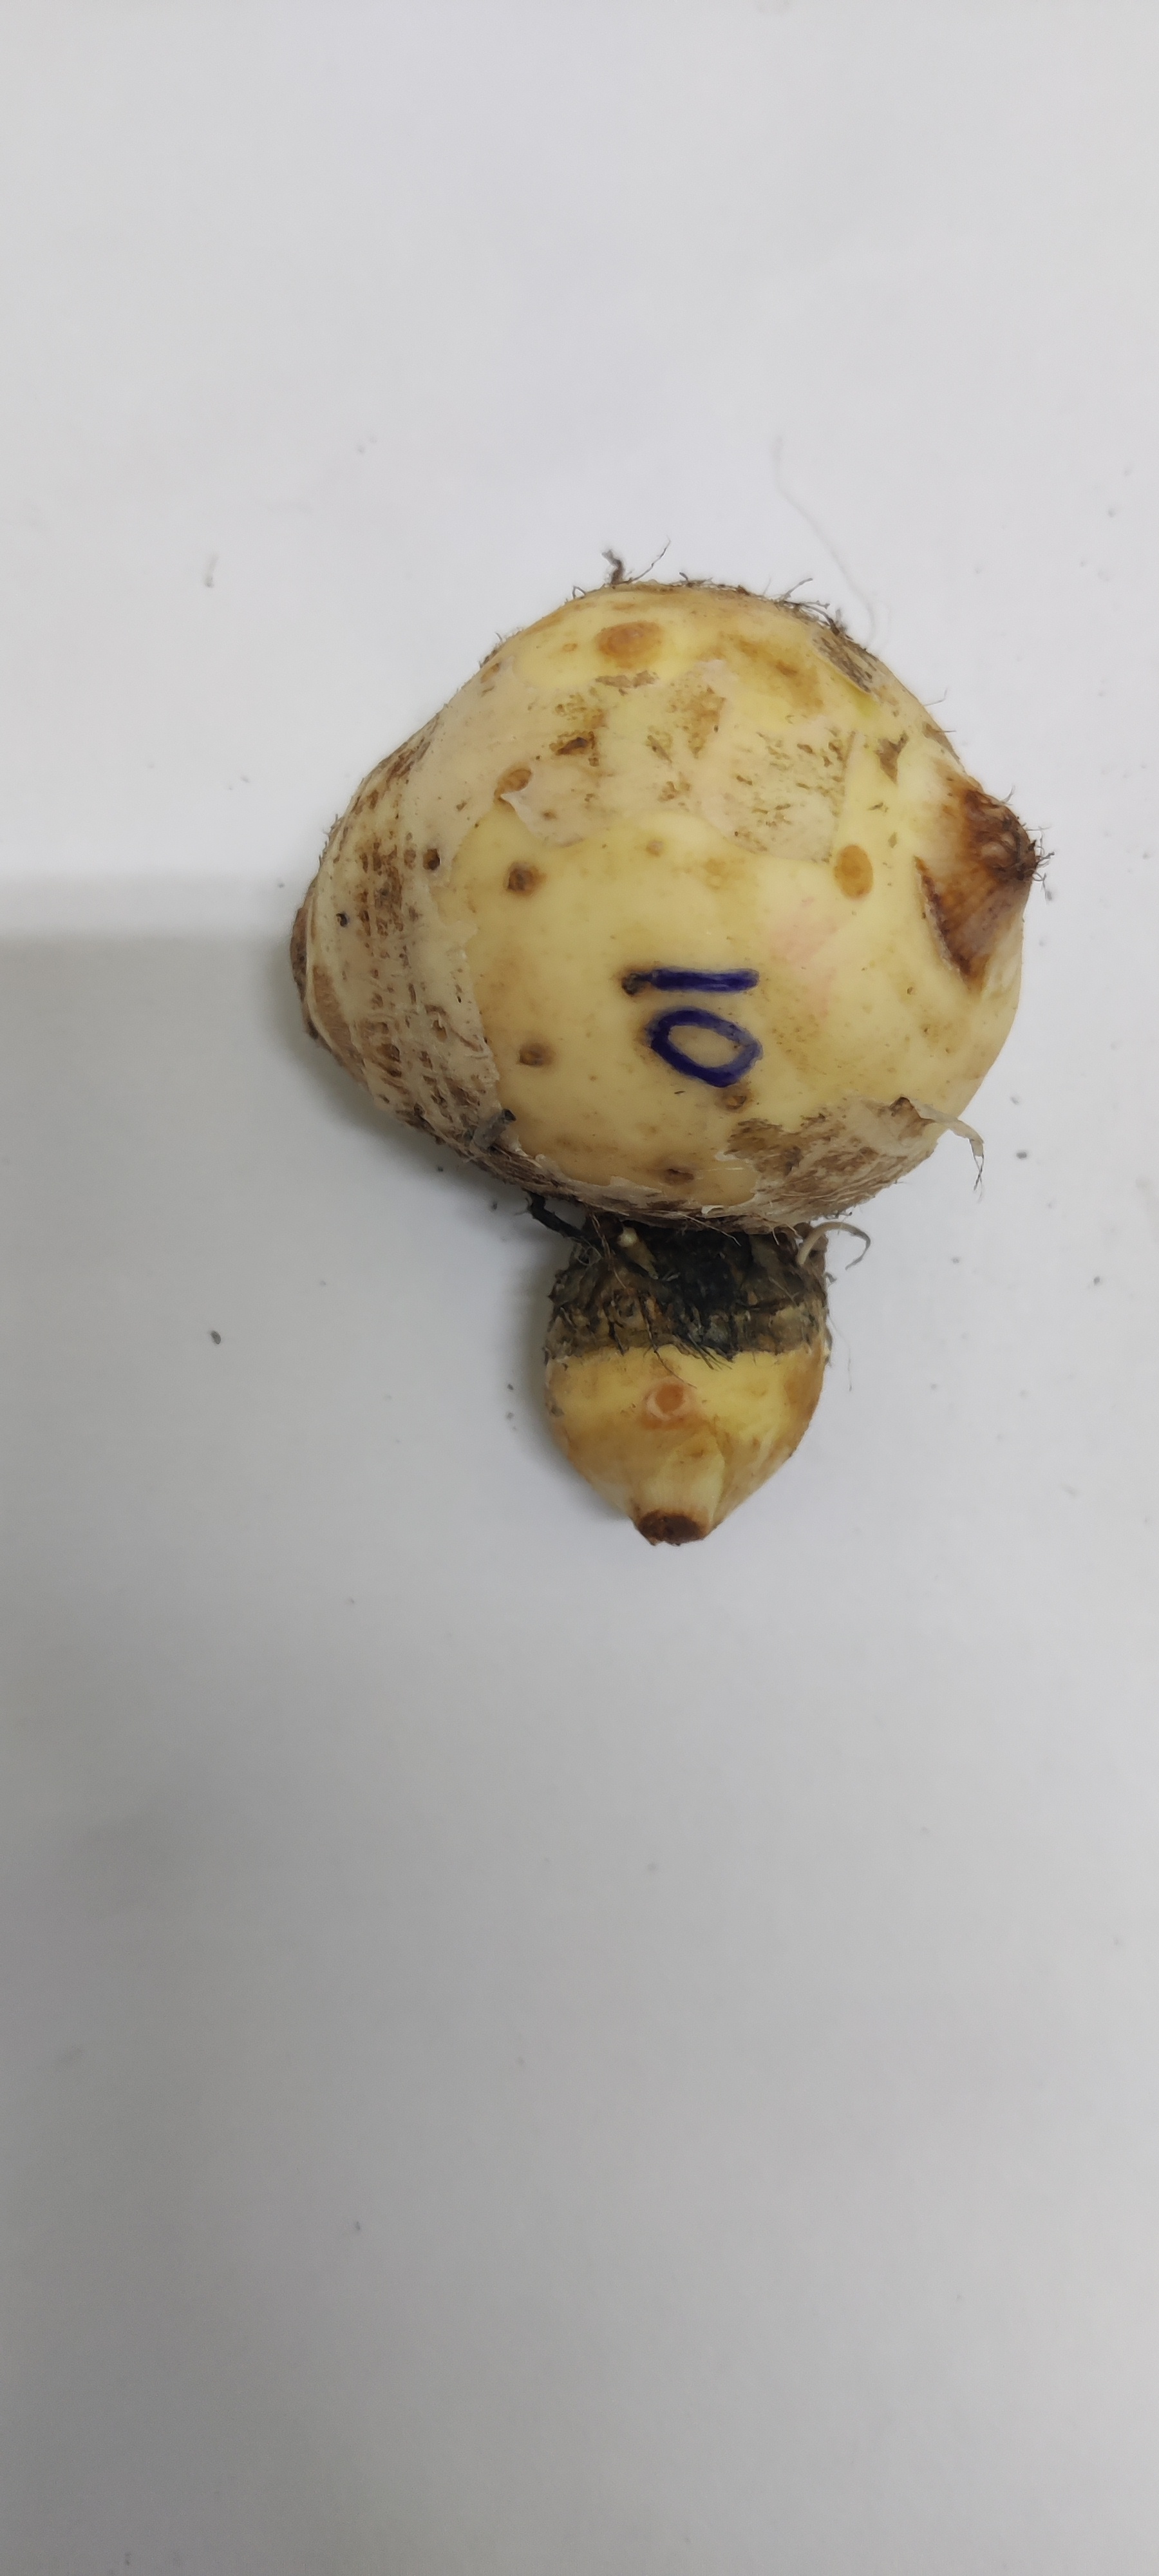
Crop: Taro root
Condition: Fresh